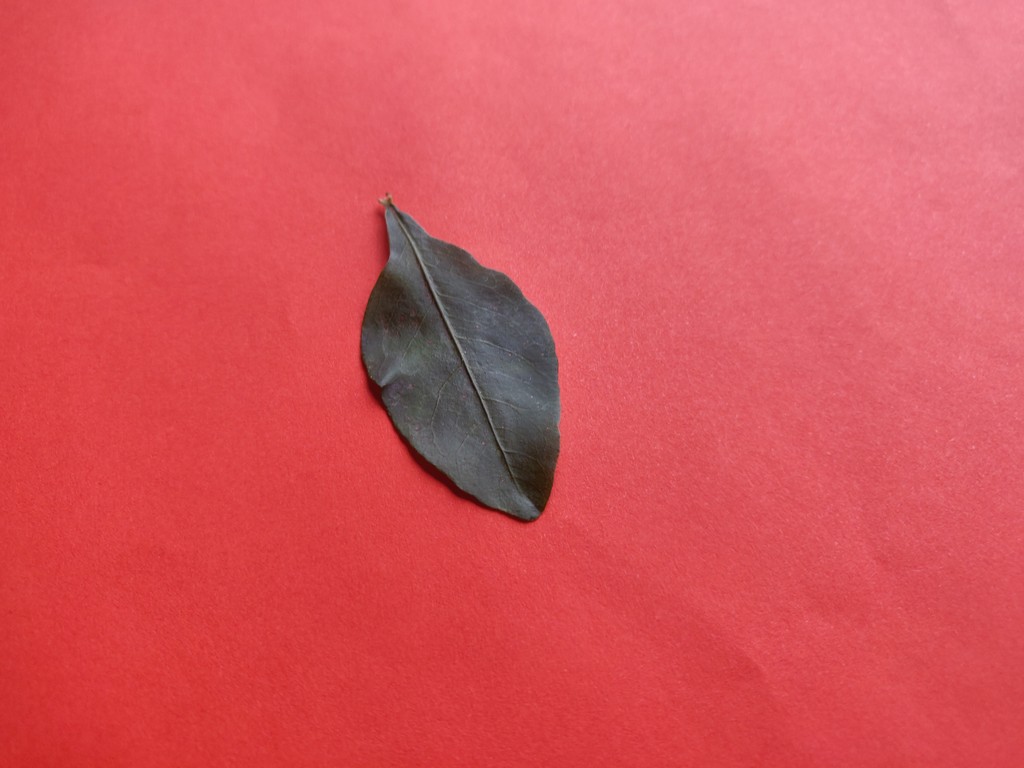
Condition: Healthy
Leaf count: single
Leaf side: front